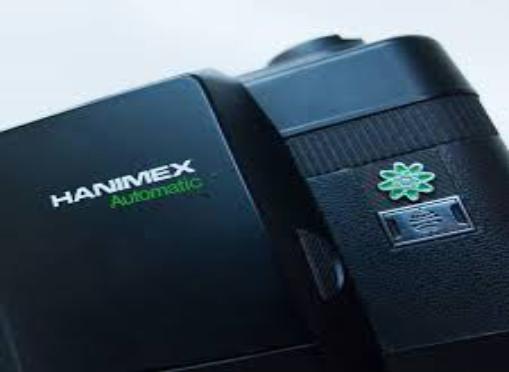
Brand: Hanimex
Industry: Electronic